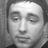
Emotion: neutral